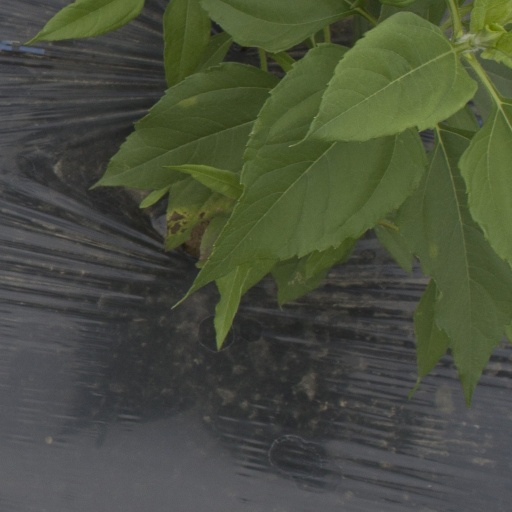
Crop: Jerusalem artichoke